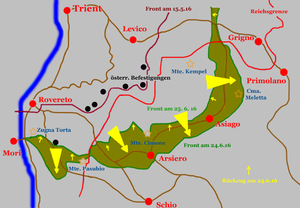
L'Offensive du Trentin est le nom donné à l'offensive lancée, en mai 1916, par le général austro-hongrois Franz Conrad von Hötzendorf sur le flanc gauche de l'armée italienne, dans le Trentin, ayant pour but de couper la route à l'armée de l'Isonzo et de prendre Venise.